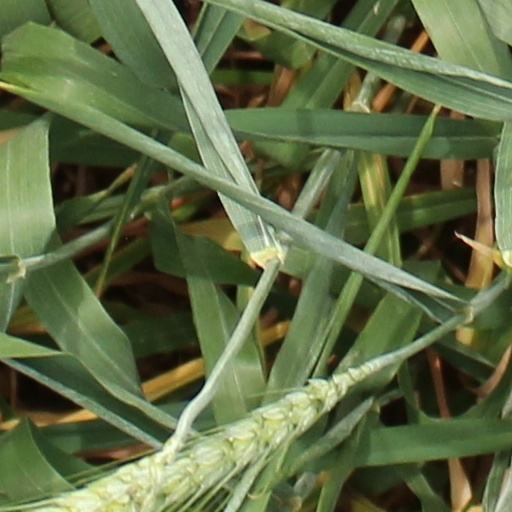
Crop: wheat